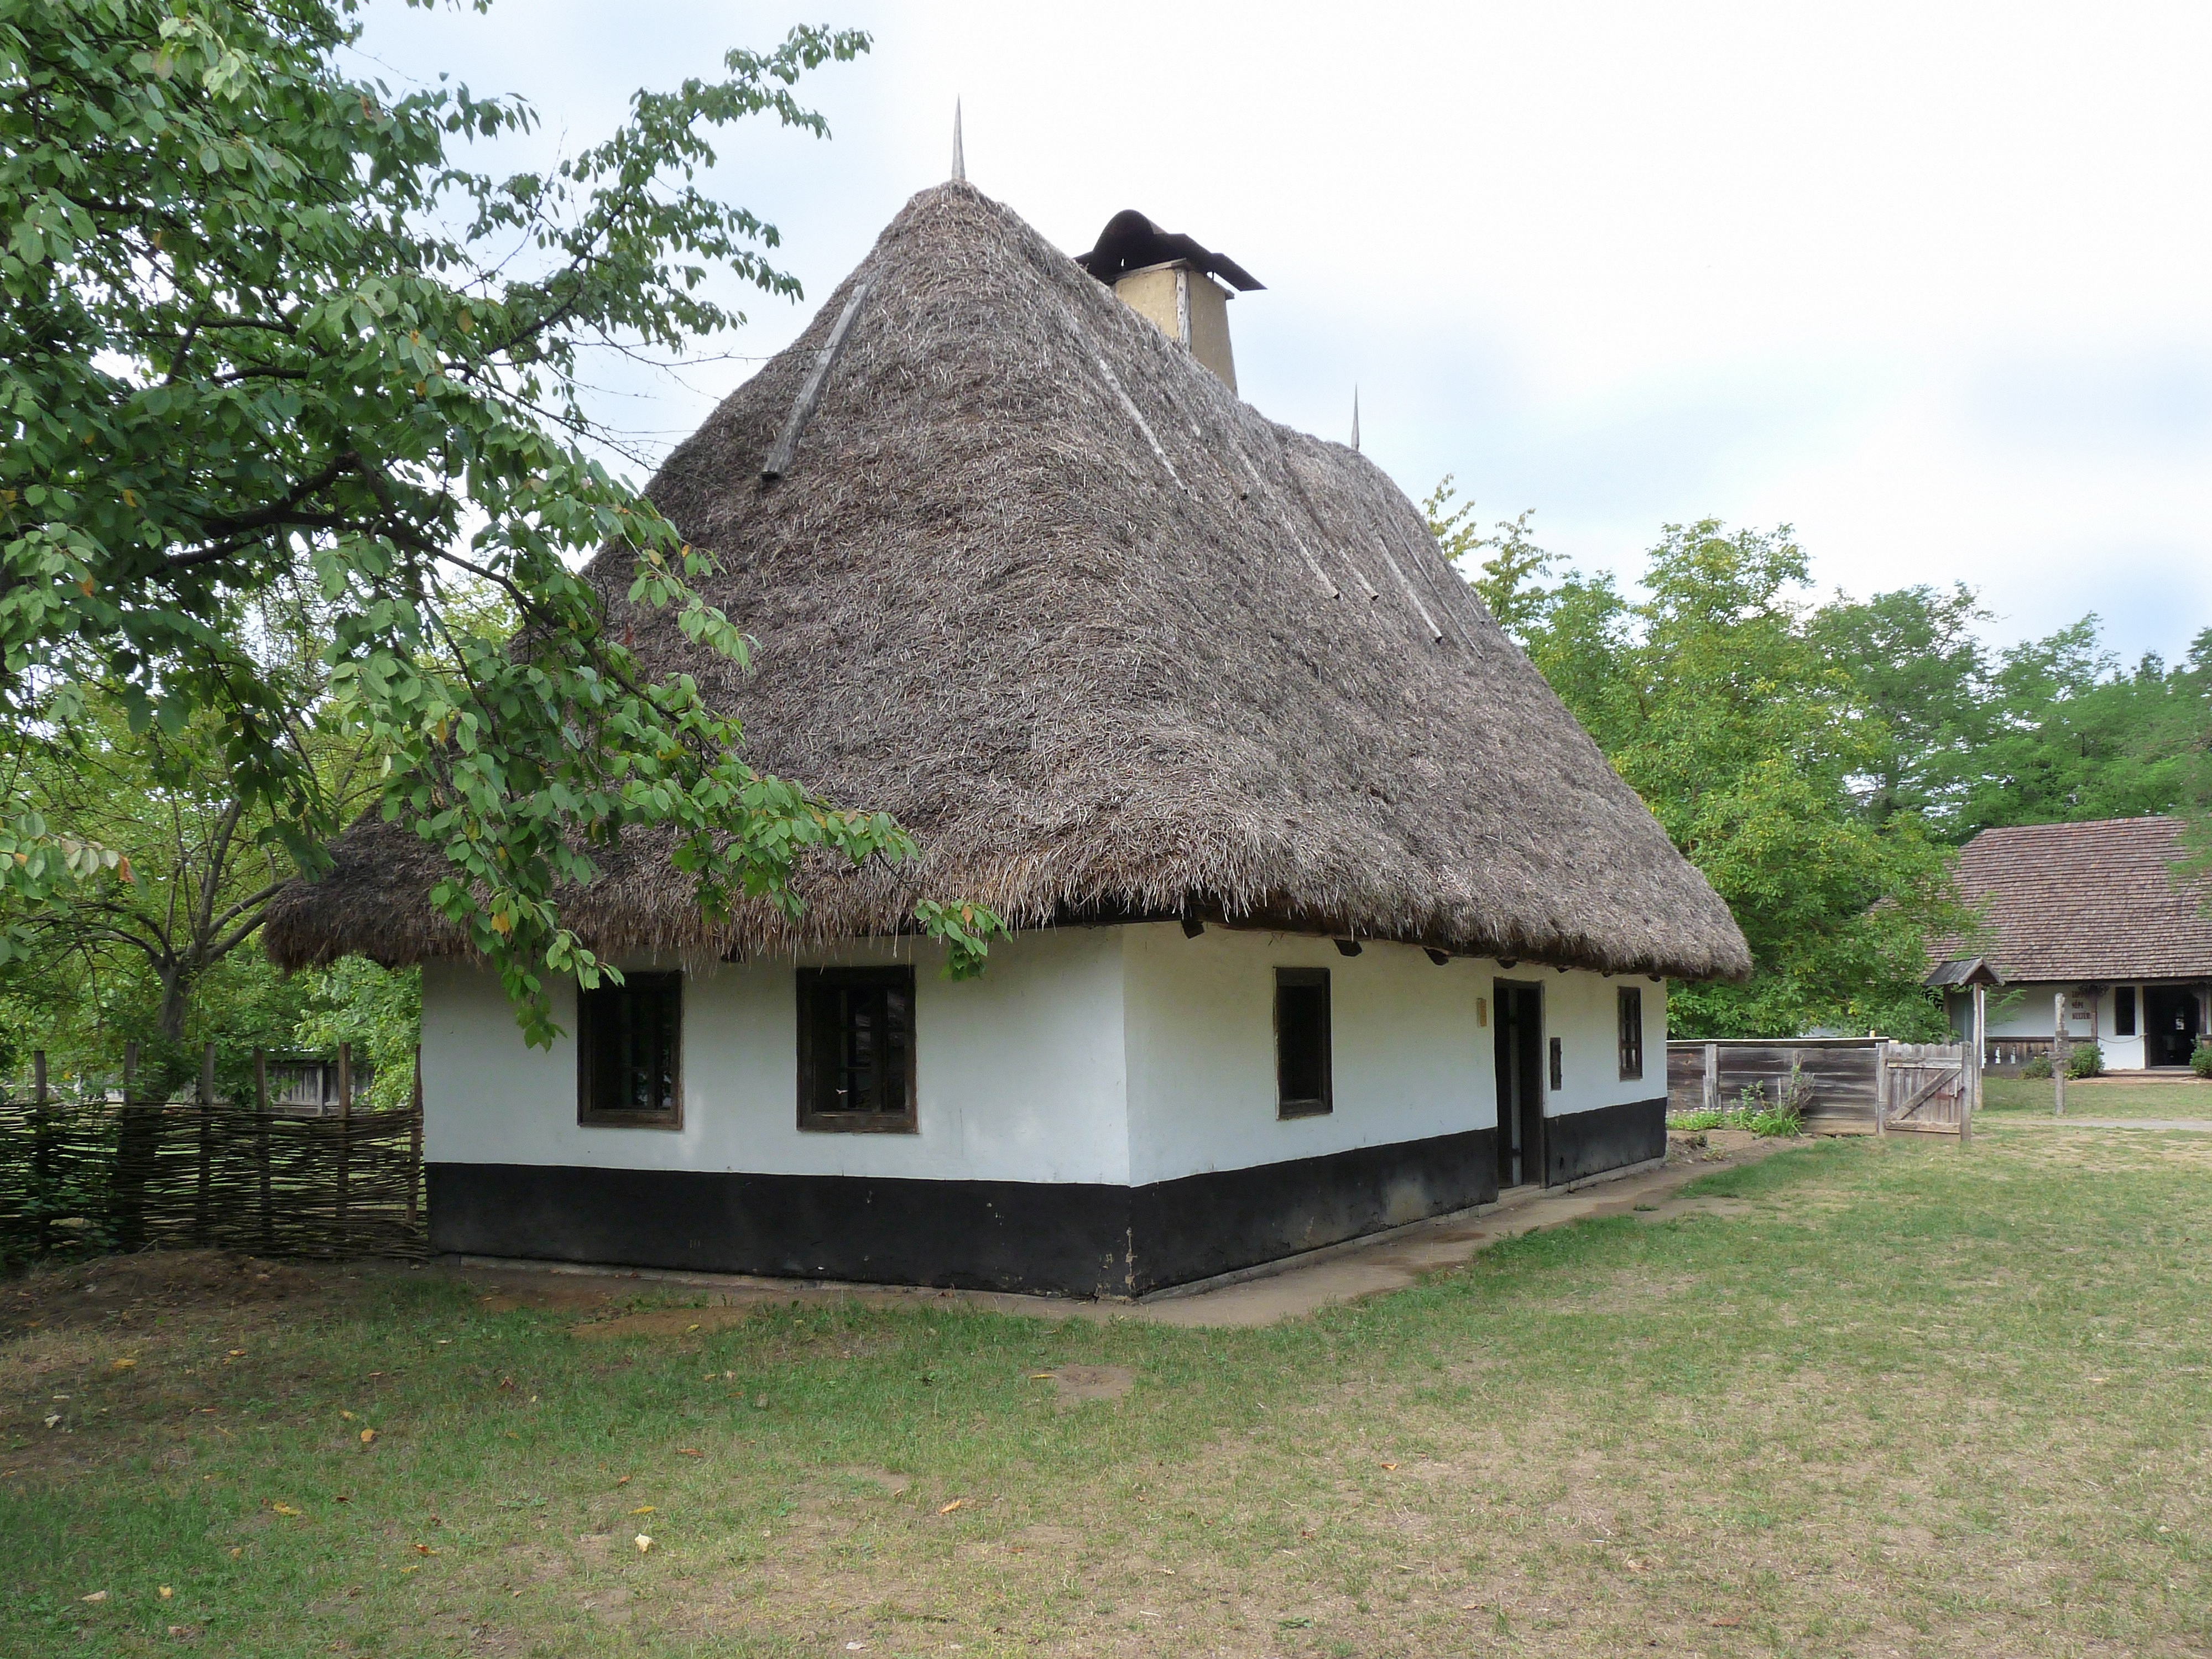
farm, house, building, home, hut, village, cottage, property, farmhouse, estate, thatching, rural area, folk architect